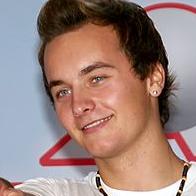
Age: 17